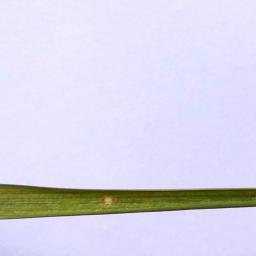
Label: Rice___Leaf_Blast